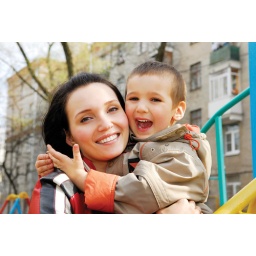
Mother holding in arms her cute son